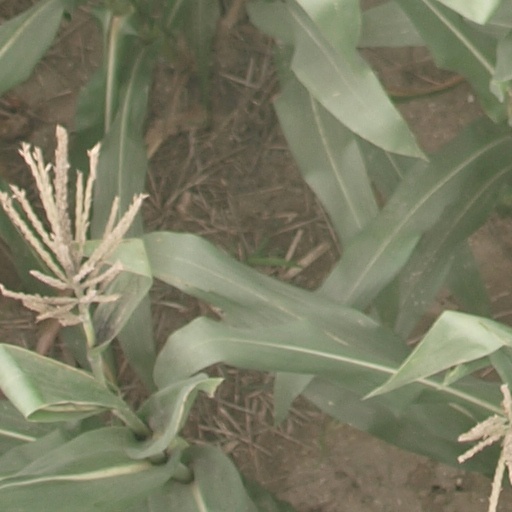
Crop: maize; corn